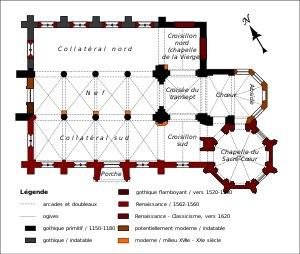
L'église Saint-Rémi est une église catholique paroissiale située à Marines, en France. Elle succède à une chapelle, que le roi Louis le Gros donne aux chanoines réguliers de saint Augustin de l'abbaye Saint-Vincent de Senlis entre 1125 et 1130. Les chanoines assurent le service paroissial, et font édifier l'église actuelle à partir du milieu du XIIᵉ siècle. La première travée du chœur, le transept et les grandes arcades au nord de la nef sont les seuls éléments qui en subsistent à ce jour. Ils appartiennent au style gothique primitif. La dédicace de l'église au titre de Saint-Rémi est célébrée le 12 juillet 1256 par Eudes Rigaud, archevêque de Rouen. L'église souffre sous la Guerre de Cent Ans, et est reconstruite par étapes successives à partir du XVIᵉ siècle. Les grandes arcades au sud de la nef notamment affichent le style gothique flamboyant. Elles sont reprises en sous-œuvre dès le milieu du siècle, et munies de chapiteaux Renaissance. En 1562, l'archidiacre Guillaumes Germain fait appel au maître-maçon Nicolas Le Mercier pour édifier un porche devant le collatéral sud, qui représente l'un des deux éléments remarquables de l'église.